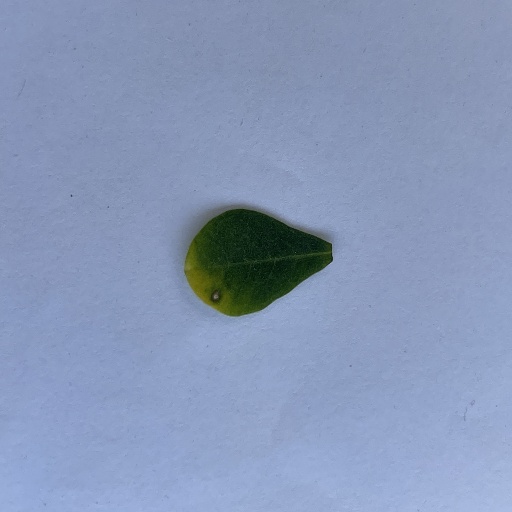
Species: Sojina
Leaf condition: Bacterial Spot